Old Rectory, Carcoar

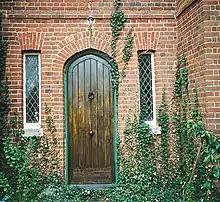
Doorway detail

The Old Rectory is a large 17 room brick building. It has a basement, two floors and an attic. The building is Gothic in style and has a number of leadlight windows. It has stone foundations.